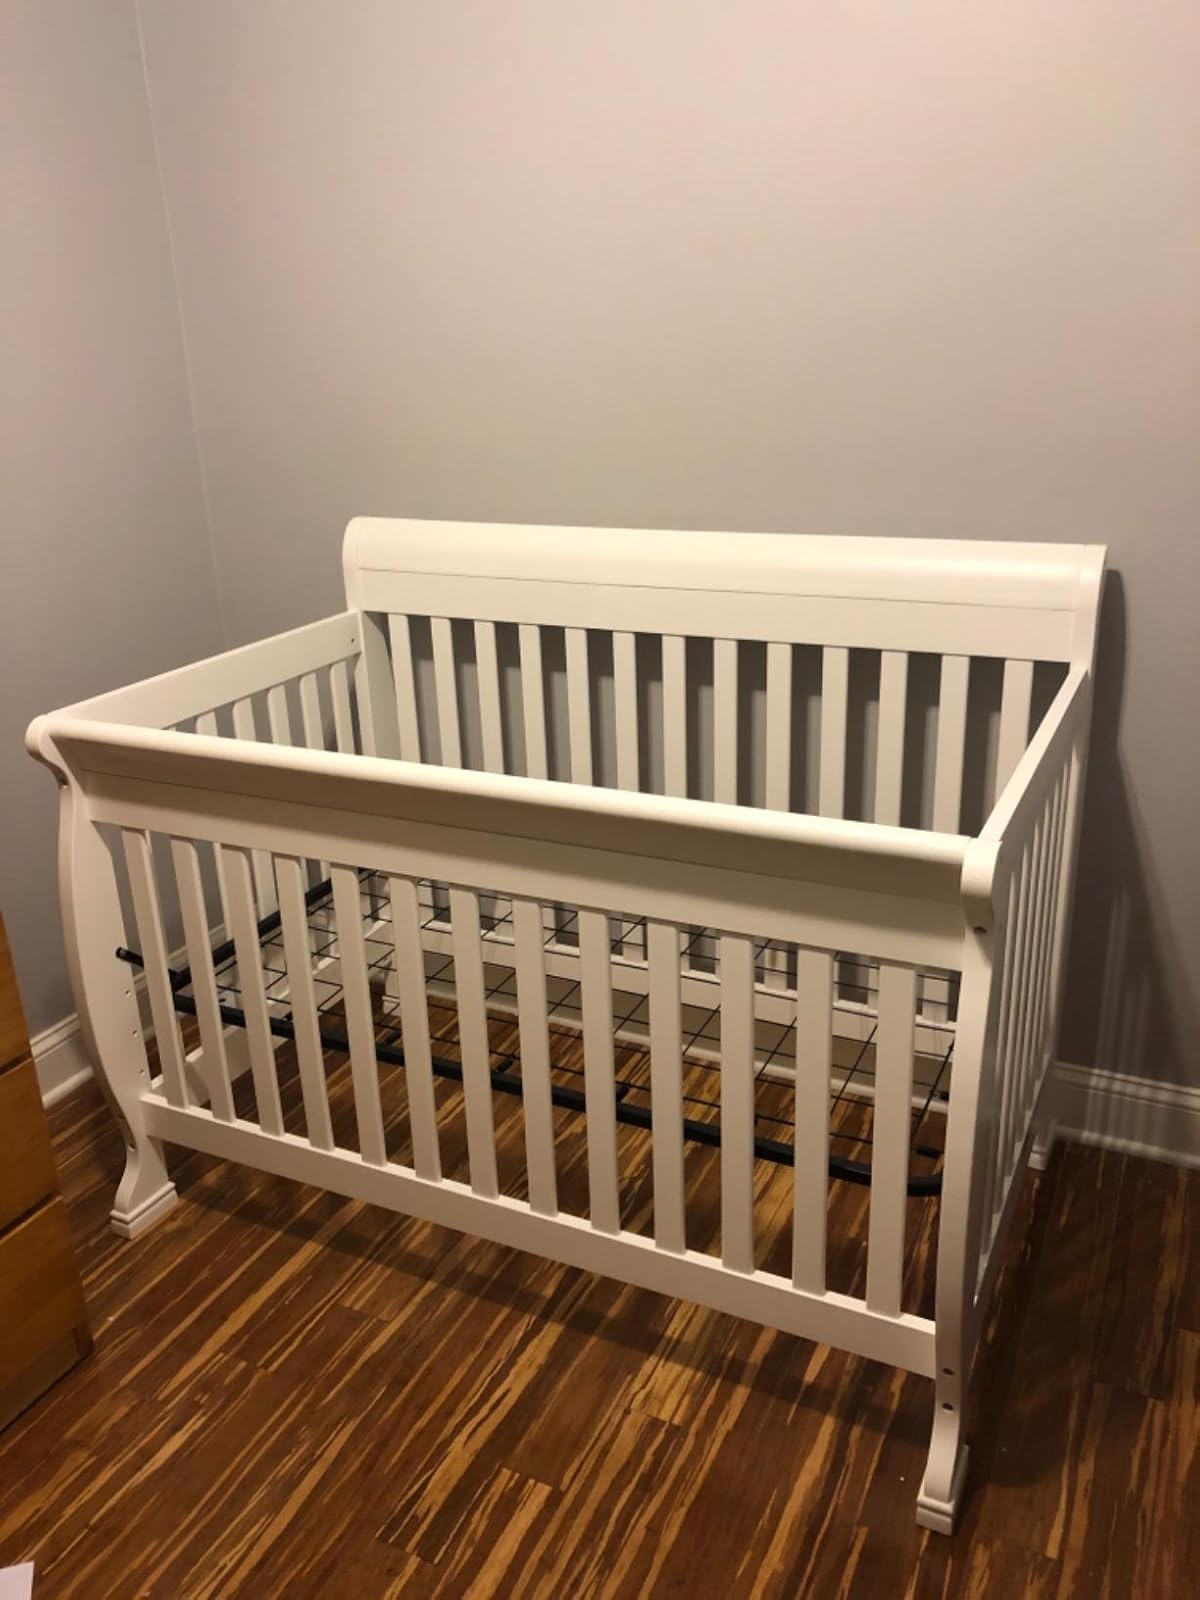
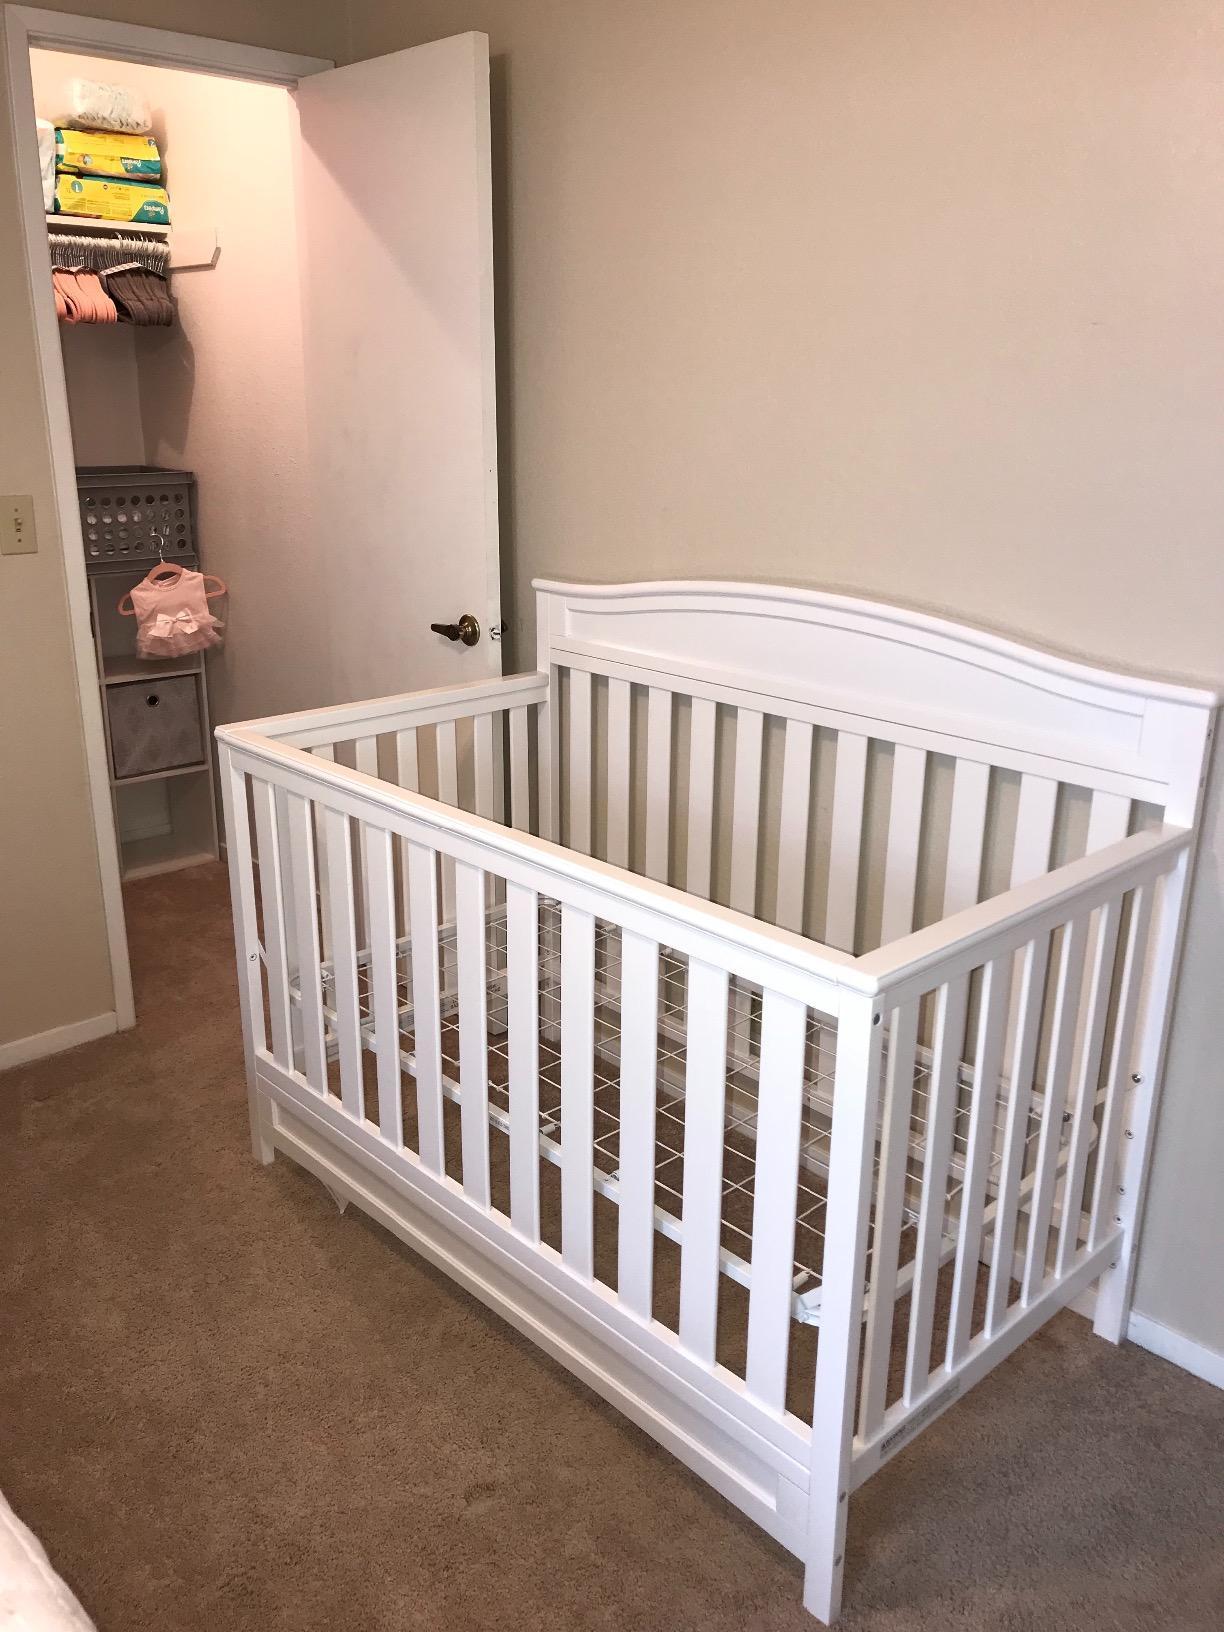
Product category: products_crib
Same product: no